John Erwin (basketball)

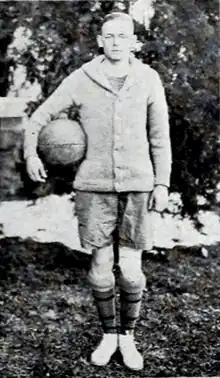
Erwin in 1914

John Watson Erwin (April 5, 1894–March 3, 1972) was an American college basketball coach. Born in Spartanburg, South Carolina, in 1894, he attended Clemson College from 1911 to 1914, where he excelled in both tennis and basketball. Alongside his brother James, he won the Southern Intercollegiate Athletic Association doubles championship in 1913. Erwin played on Clemson's first basketball team in 1912, and was captain and player-coach in the 1914 season. He also coached the 1915 team. After leaving Clemson, he ran a grocery wholesaler in Spartanburg, and died in 1972.